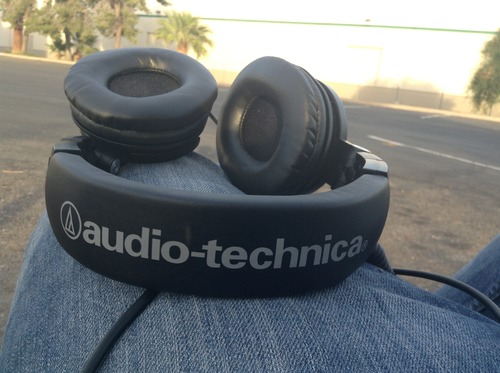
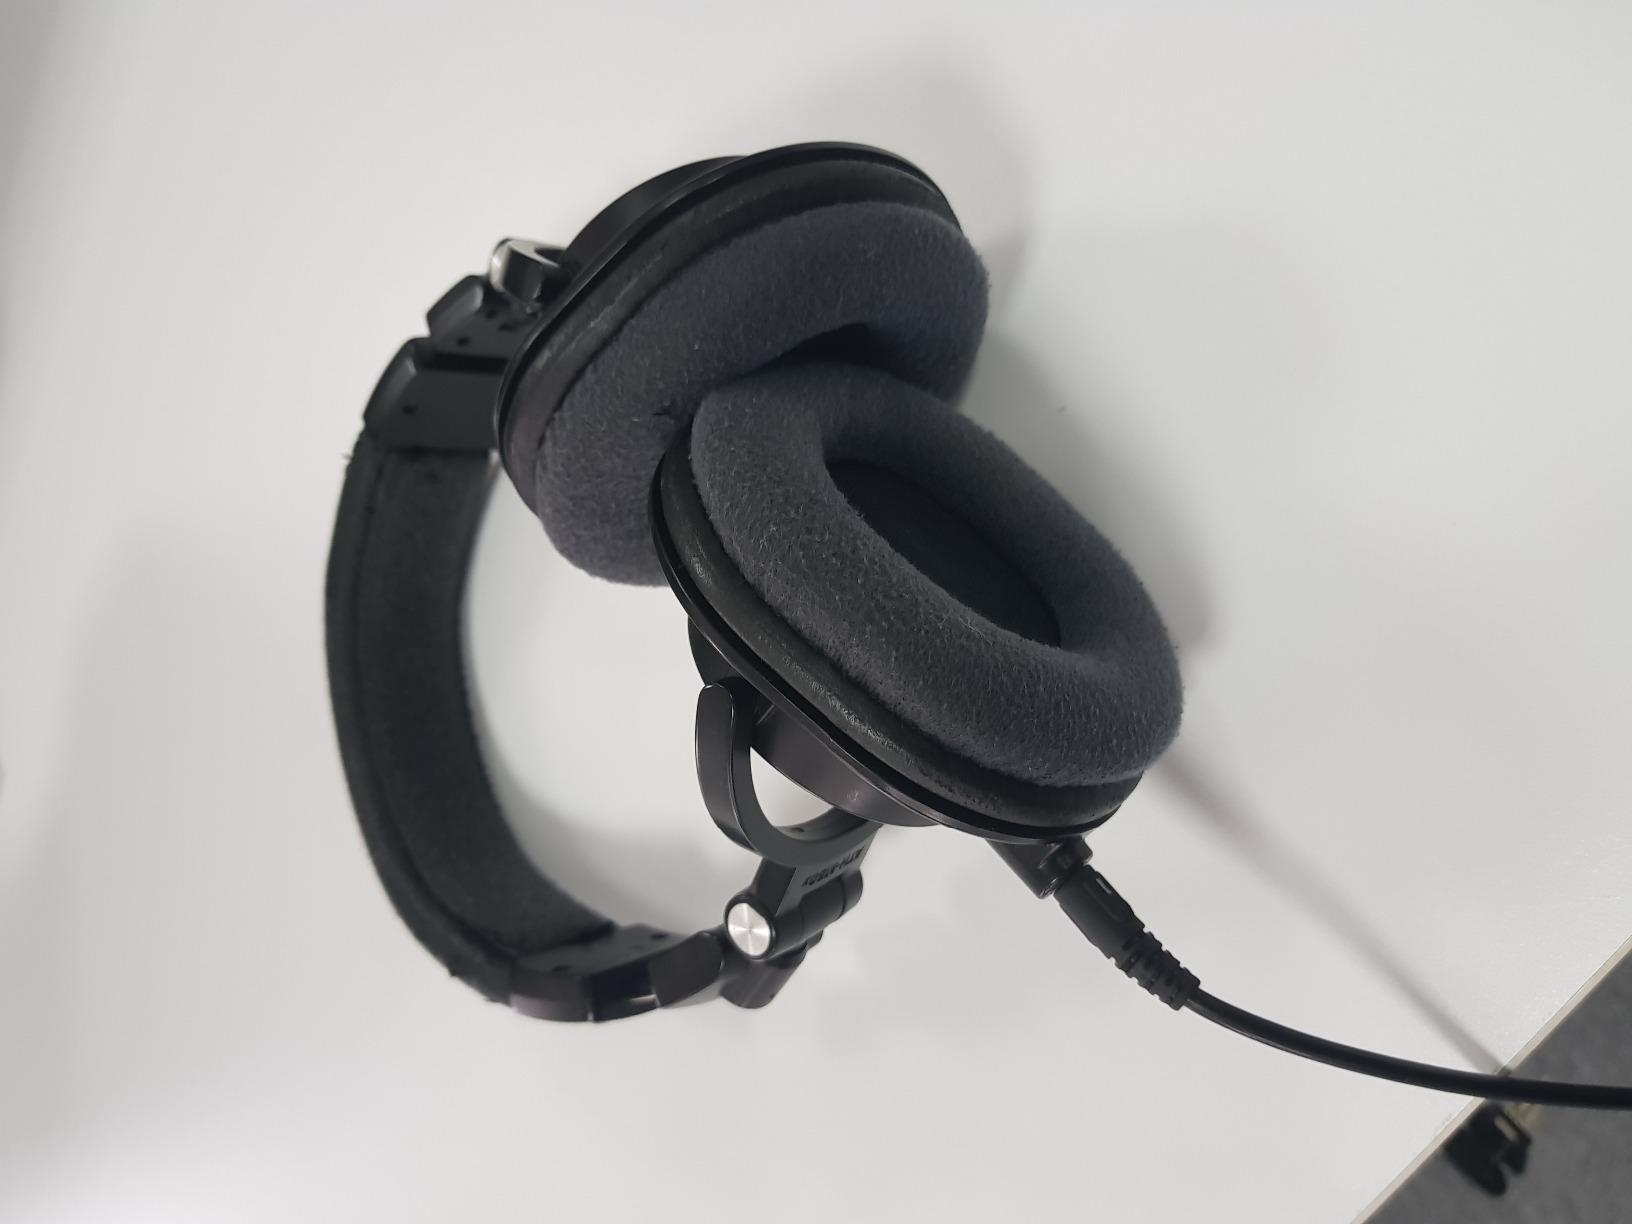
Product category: headphones
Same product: no